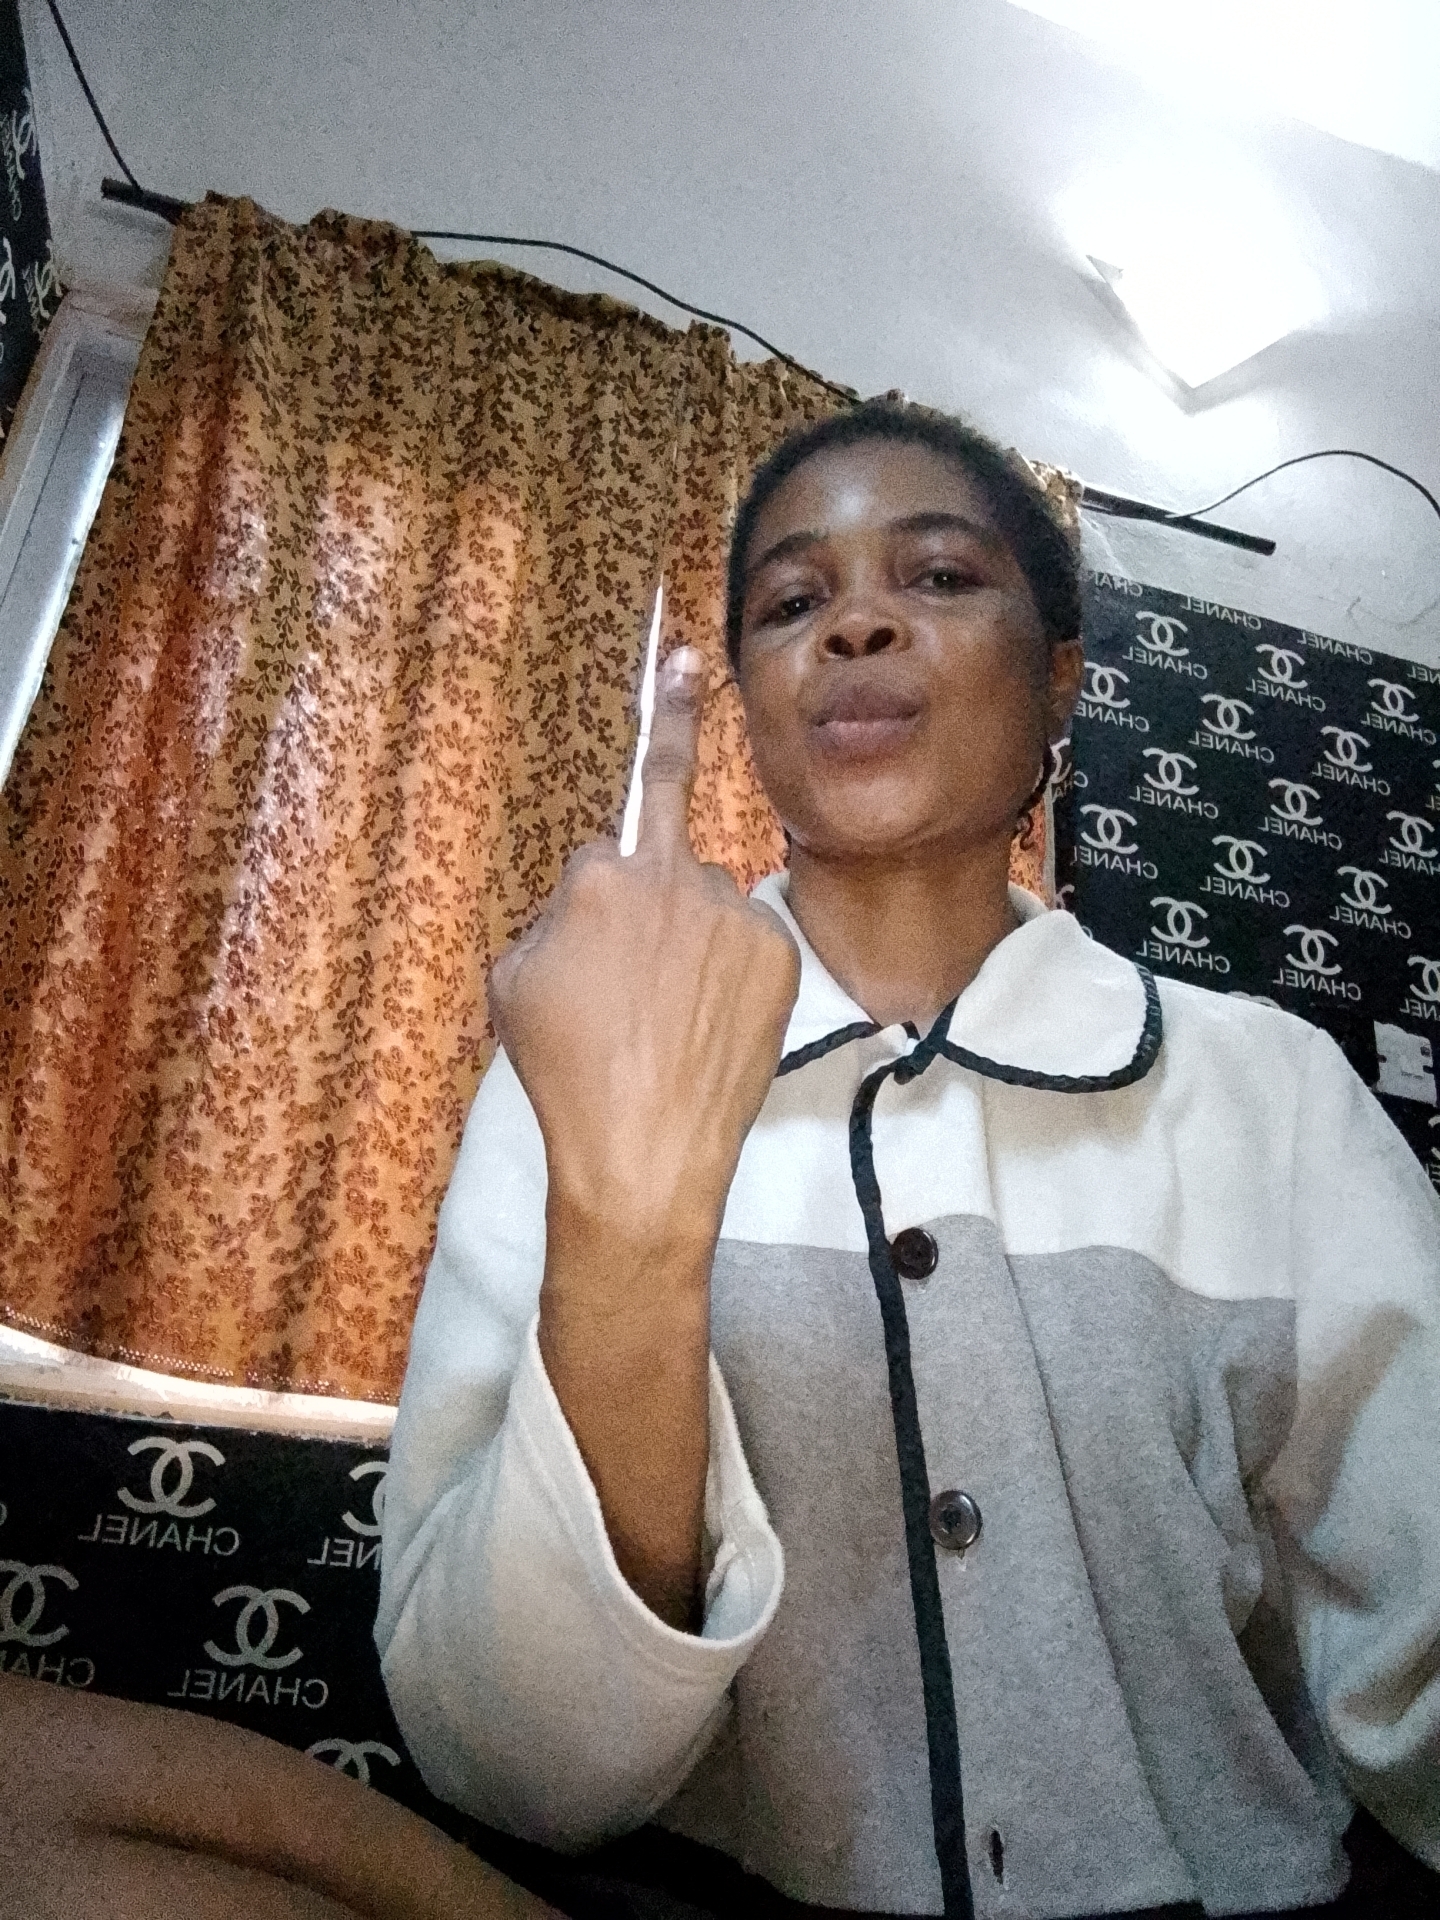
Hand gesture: middle_finger